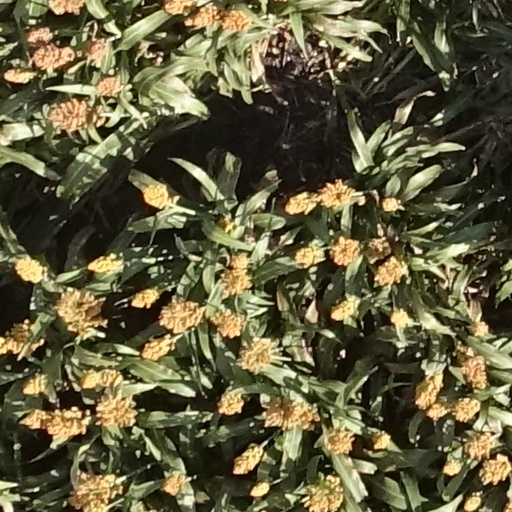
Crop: sorghum